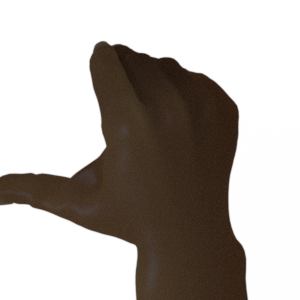
Label: rock